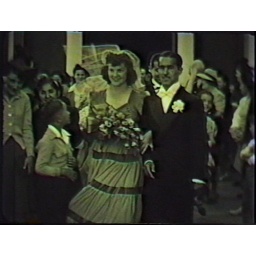
Mary Luciano and Bill Castro (Margaret Dambley Castro is young girl with white ribbon and Tony Castro is in front of her)